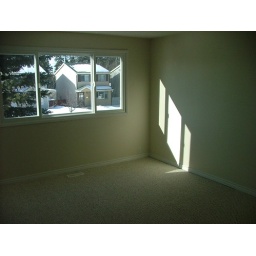
Big window in our HUGE master bedroom